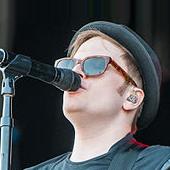
Age: 29